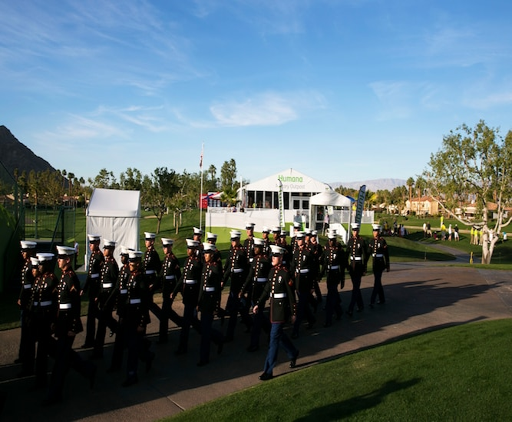
students with the march to the 18th green .